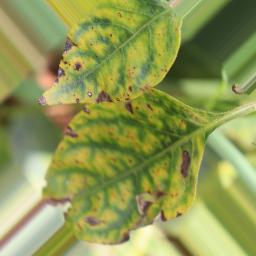
Label: nutritional